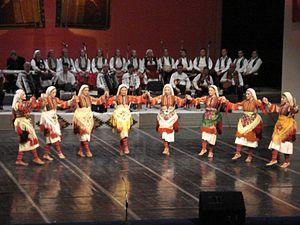
La musique macédonienne est proche de celles des autres pays des Balkans, en raison de leur histoire commune, notamment au sein de l'Empire byzantin puis Ottoman ou de l'ex-Yougoslavie. On la retrouve autant en Macédoine du Nord que dans les régions de Macédoine en Grèce et de Macédoine en Bulgarie qui font aussi partie de cette particularité culturelle.